Antisemitism in the United States

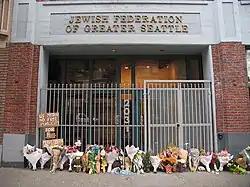
Flowers outside the Jewish Federation building in Seattle, Washington, a memorial to the victims of the 2006 Seattle Jewish Federation shooting.

In June, the Justice Department announced that it filed a lawsuit against the owners of the Jerusalem Coffee House in Oakland, California. The lawsuit alleges that the defendants discriminated against Jewish customers, in violation of Title II of the Civil Rights Act of 1964, which prohibits discrimination based on race, color, religion, or national origin in places of public accommodation.